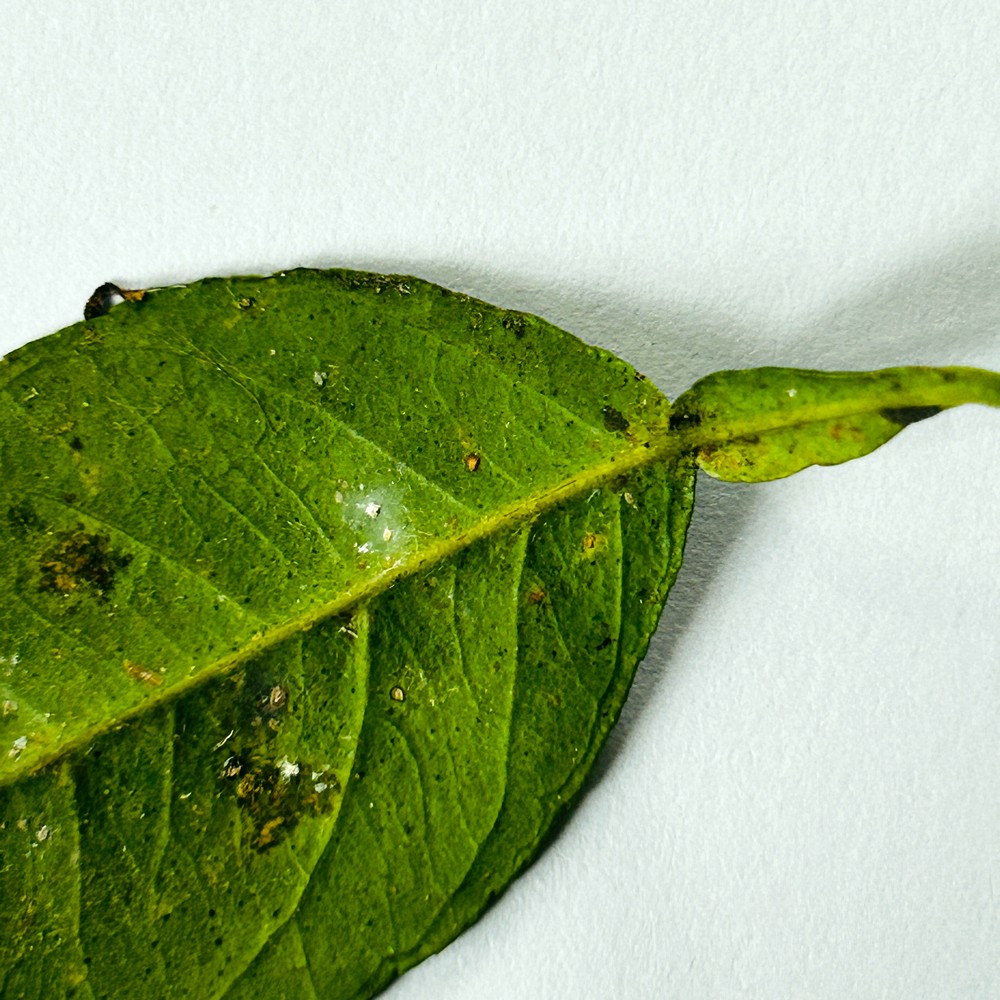
Label: Bacterial Blight